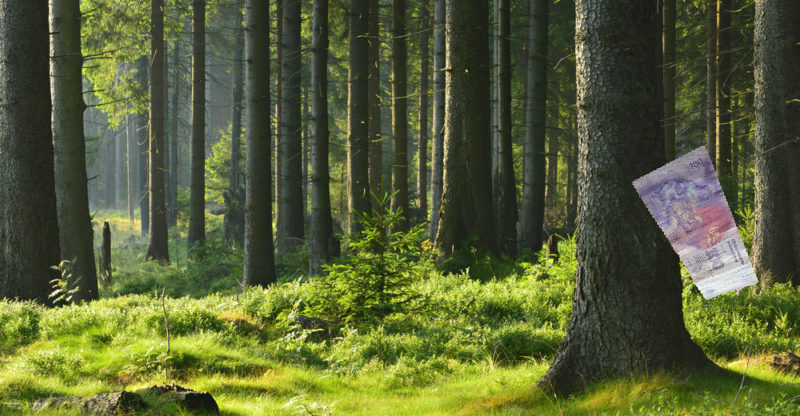
Denominación: 100